William Cole, 1st Earl of Enniskillen

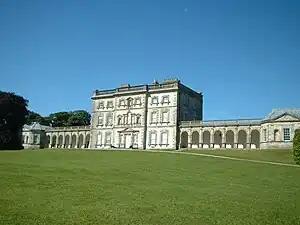
Florence Court, County Fermanagh

In November 1763 Enniskillen married Anne, daughter of Galbraith Lowry-Corry, Member of the Irish Parliament for County Tyrone and sister of Armar Lowry-Corry, 1st Earl Belmore. They had four sons and four daughters: